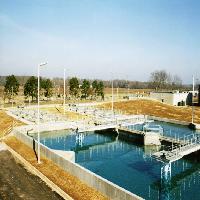
Weather: sun or clear